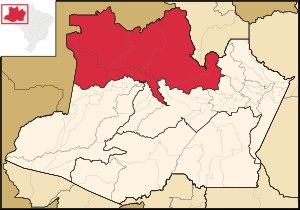
Le Nord de l'Amazonas est l'une des quatre mésorégions de l'État de l'Amazonas. Elle regroupe sept municipalités groupées en deux microrégions.